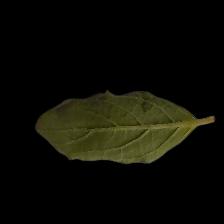
Plant: Tulsi